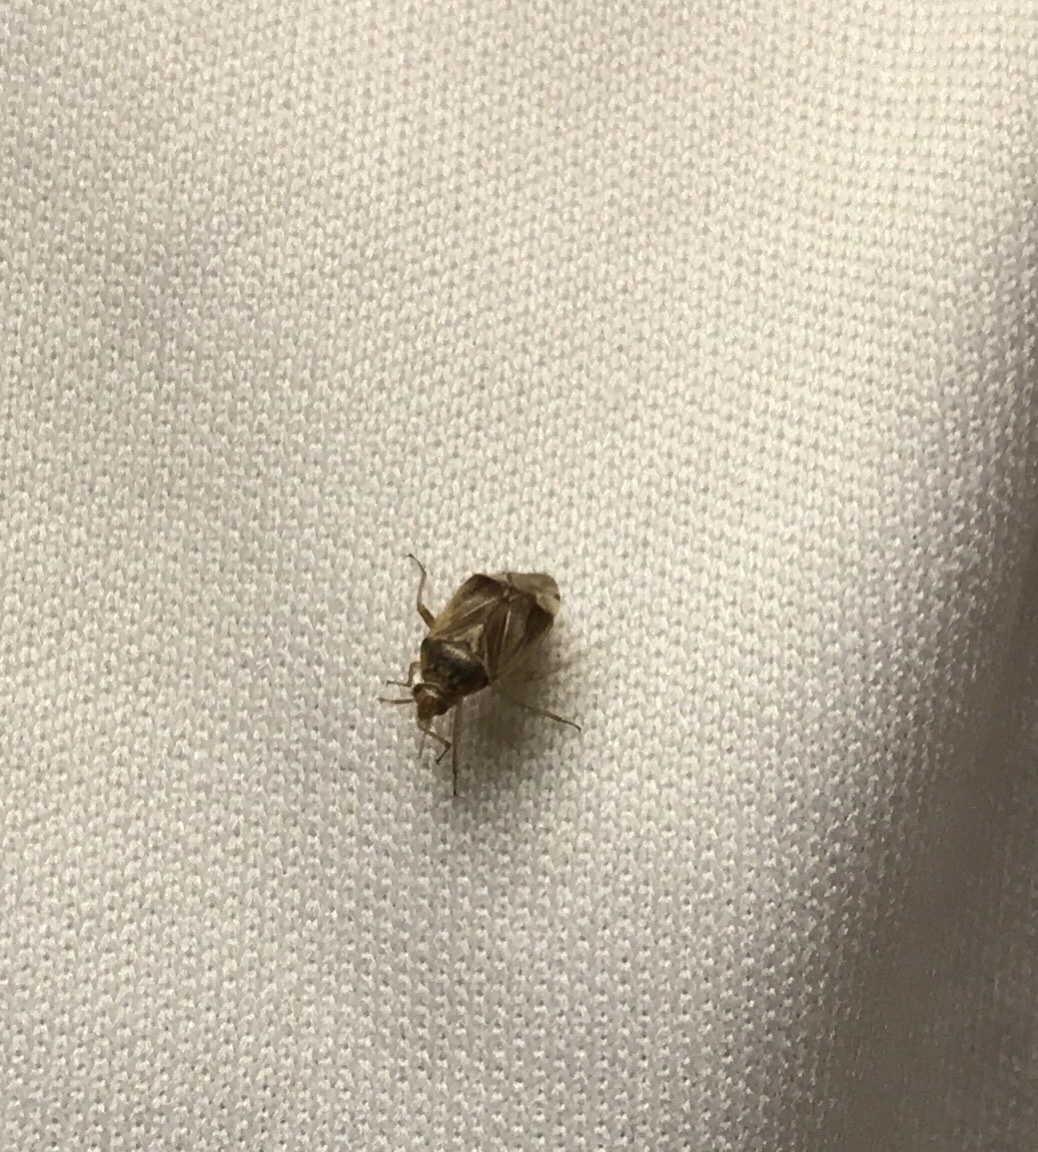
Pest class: lygus_bug